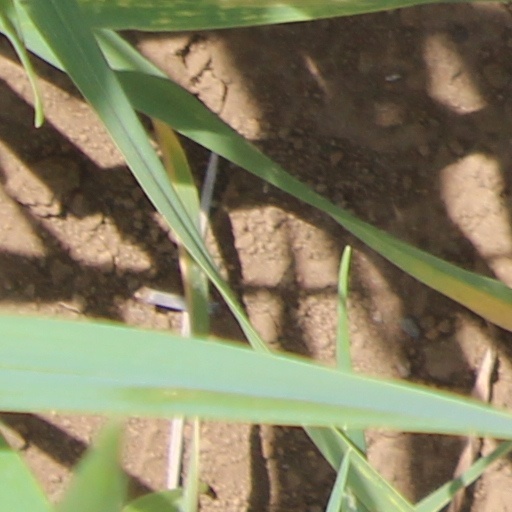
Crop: wheat